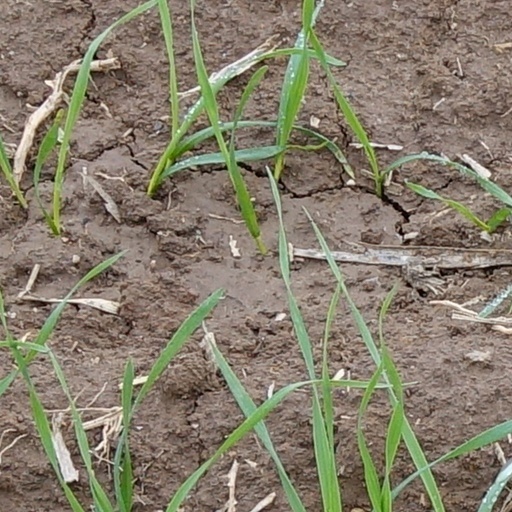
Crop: wheat